Indenture

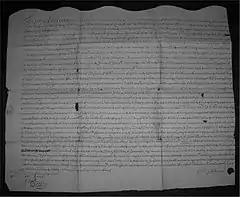
Half of an indenture document of 1723 showing the randomly cut edge at the top

An indenture is a legal contract that reflects an agreement between two parties. Although the term is most familiarly used to refer to a labor contract between an employer and a laborer with an indentured servant status, historically indentures were used for a variety of contracts, including transfers and rents of land and even peace agreements between rulers.